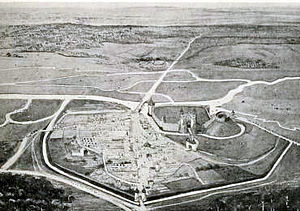
Tonbridge Castle / Historie
Rekonstruktion af Tonbridge Castle i 1200-tallet.
Tonbridge Castle er et slot, der ligger i byen af samme navn i Kent, England.